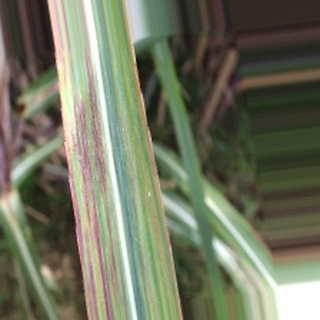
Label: sugarcane_bacterial_blight